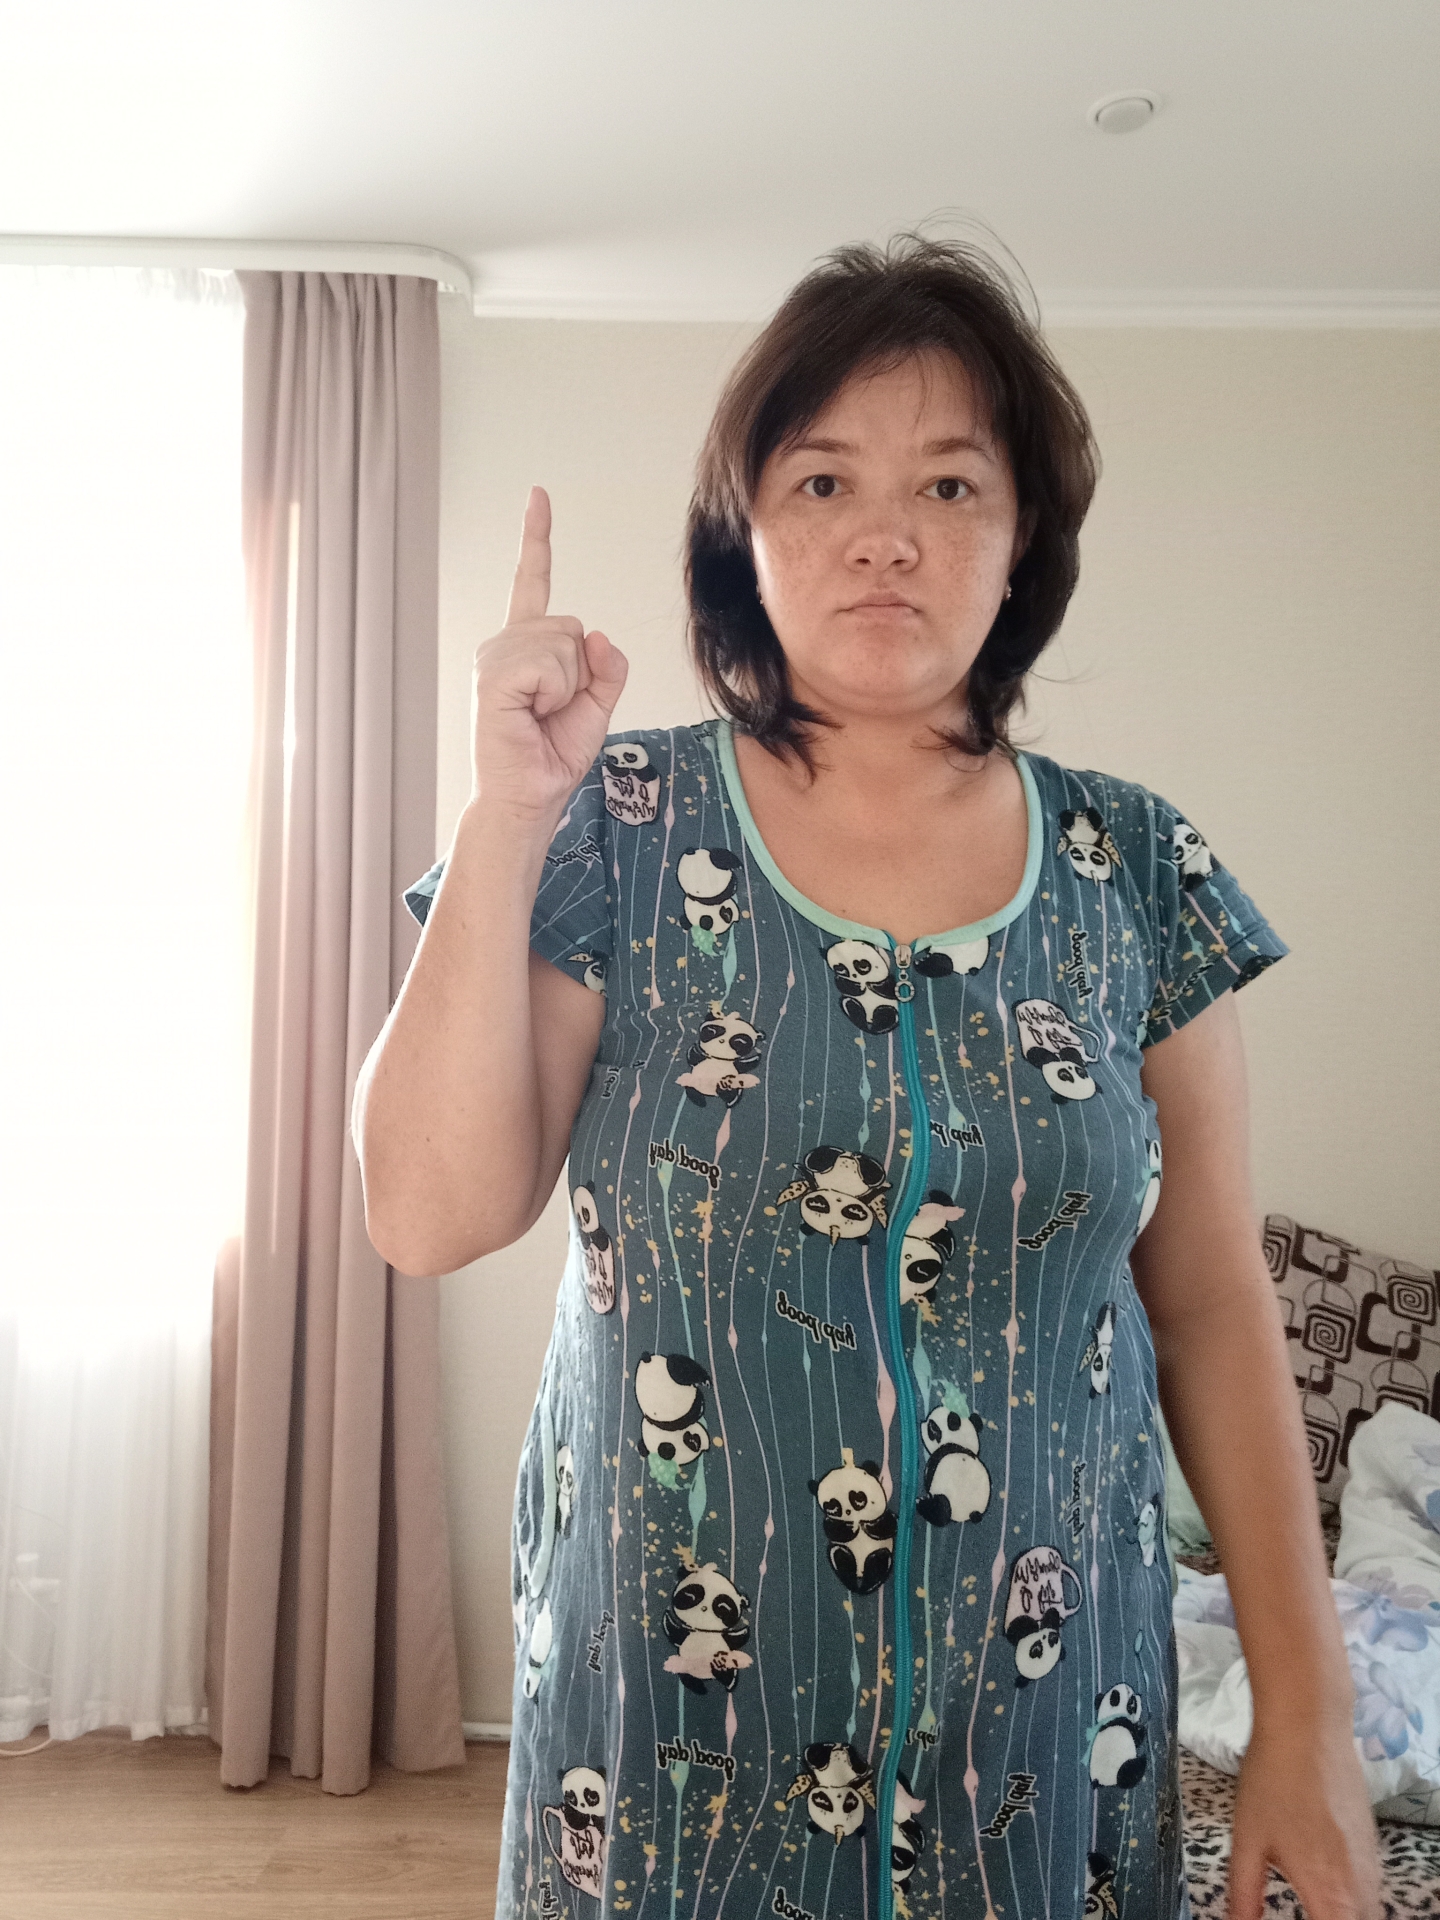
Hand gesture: one